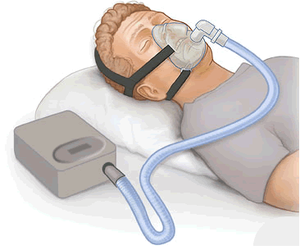
La ventilation en pression positive continue, ou en anglais CPAP, est un mode de support ventilatoire permettant de traiter certains troubles respiratoires. Elle est notamment très couramment utilisée pour traiter le syndrome d'apnée du sommeil.
Le ronflement désigne le bruit respiratoire que produit un dormeur. Ce bruit traduit la vibration des tissus de la gorge détendus par le sommeil. Le ronflement chronique ne doit plus être traité comme un phénomène normal, un objet de dérision, ou la cause assez fréquente d'une mésentente conjugale. Ce bruit pouvant atteindre 100 décibels est le résultat d'une vibration des tissus mous respiratoires.